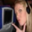
Label: television